Adrien Segal

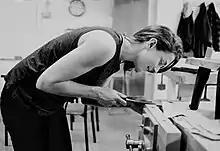
Adrien Segal

Adrien Segal (born 1985 in California) is an American artist, furniture maker, and sculptor, who uses data to inform her artwork. She is currently an adjunct professor of Furniture Design at the California College of the Arts and a practicing artist studio furniture maker.